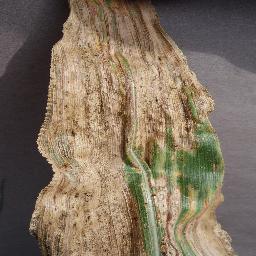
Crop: corn
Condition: (maize)_cercospora_spot_gray_spot